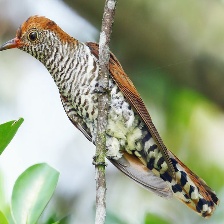
Species: VIOLET CUCKOO
Scientific name:  CHRYSOCOCCYX XANTHORHYNCHUS